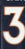
Number: 3